Bedurulanka 2012

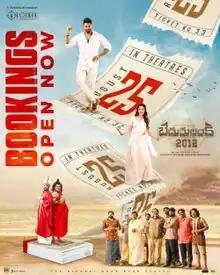
Theatrical release poster

Bedurulanka 2012 is a 2023 Indian Telugu-language comedy-drama film directed by Clax. It is bankrolled by Ravindra Benerjee Muppaneni under Loukya Entertainments. It stars Kartikeya, Neha Shetty, Ajay Ghosh, Srikanth Iyengar, L. B. Sriram in pivotal roles.